Vita Sackville-West

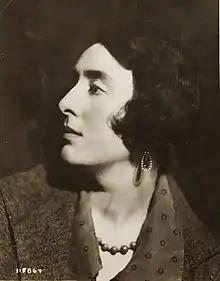
Sackville-West, 1926

As the two grew close, Woolf disclosed that as a child she had been abused by her step-brother. It was largely due to Sackville-West's support that Woolf began to heal from the trauma, allowing her for the first time to have a satisfying erotic relationship. Woolf purchased a mirror during a trip to France with Sackville-West, saying she felt she could look in a mirror for the first time in her life. Sackville-West's support gave Woolf greater confidence and helped her cast off her self-image of a sickly semi-recluse. She persuaded Woolf that her nervous ailments had been misdiagnosed, and that she should focus on her own varied intellectual projects; that she must learn to rest.